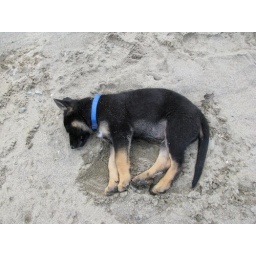
Diesel sleeping in the sand - his first beach day ever!